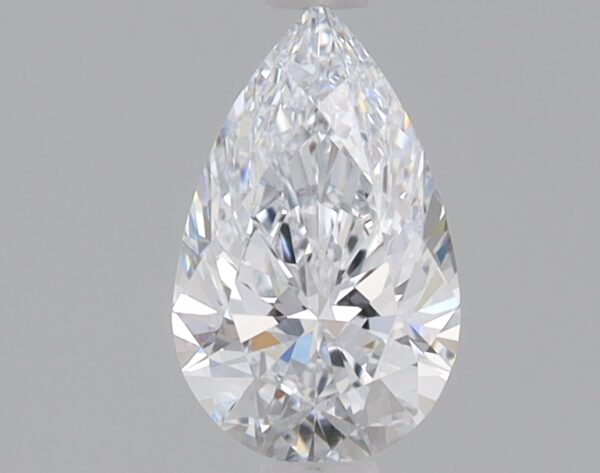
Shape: pear
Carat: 0.73
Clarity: VVS2
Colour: E
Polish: EX
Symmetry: EX
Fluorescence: NONE
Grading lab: IGI
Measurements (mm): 8.18 x 5.04 x 3.11